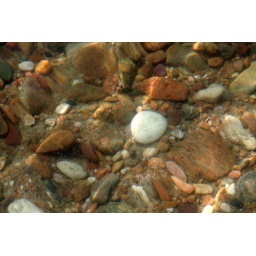
rippling lake over pebbles in the sand at Marie Lake, AB